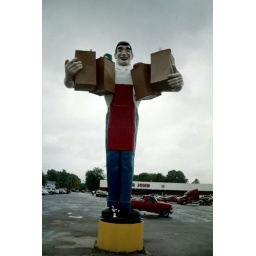
I saw this huge grocery bag boy in the middle of rural IL driving to NashVegas.